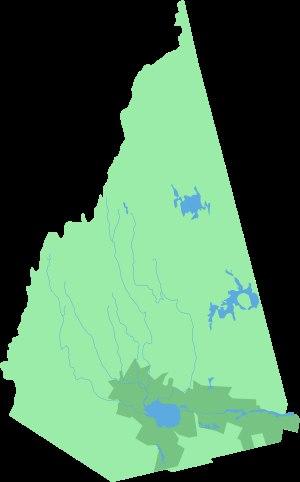
Le Saguenay–Lac-Saint-Jean est l'une des 17 régions administratives du Québec, située sur la rive nord du Saint-Laurent. Elle est composée de cinq municipalités régionales de comté et de 49 municipalités locales. Séparément, les habitants du Saguenay et du Lac-Saint-Jean s'appellent respectivement Saguenéens et Jeannois. Collectivement, ils sont appelés Saguenay-Jeannois, dans le registre standard, et Bleuets dans l'usage familier.